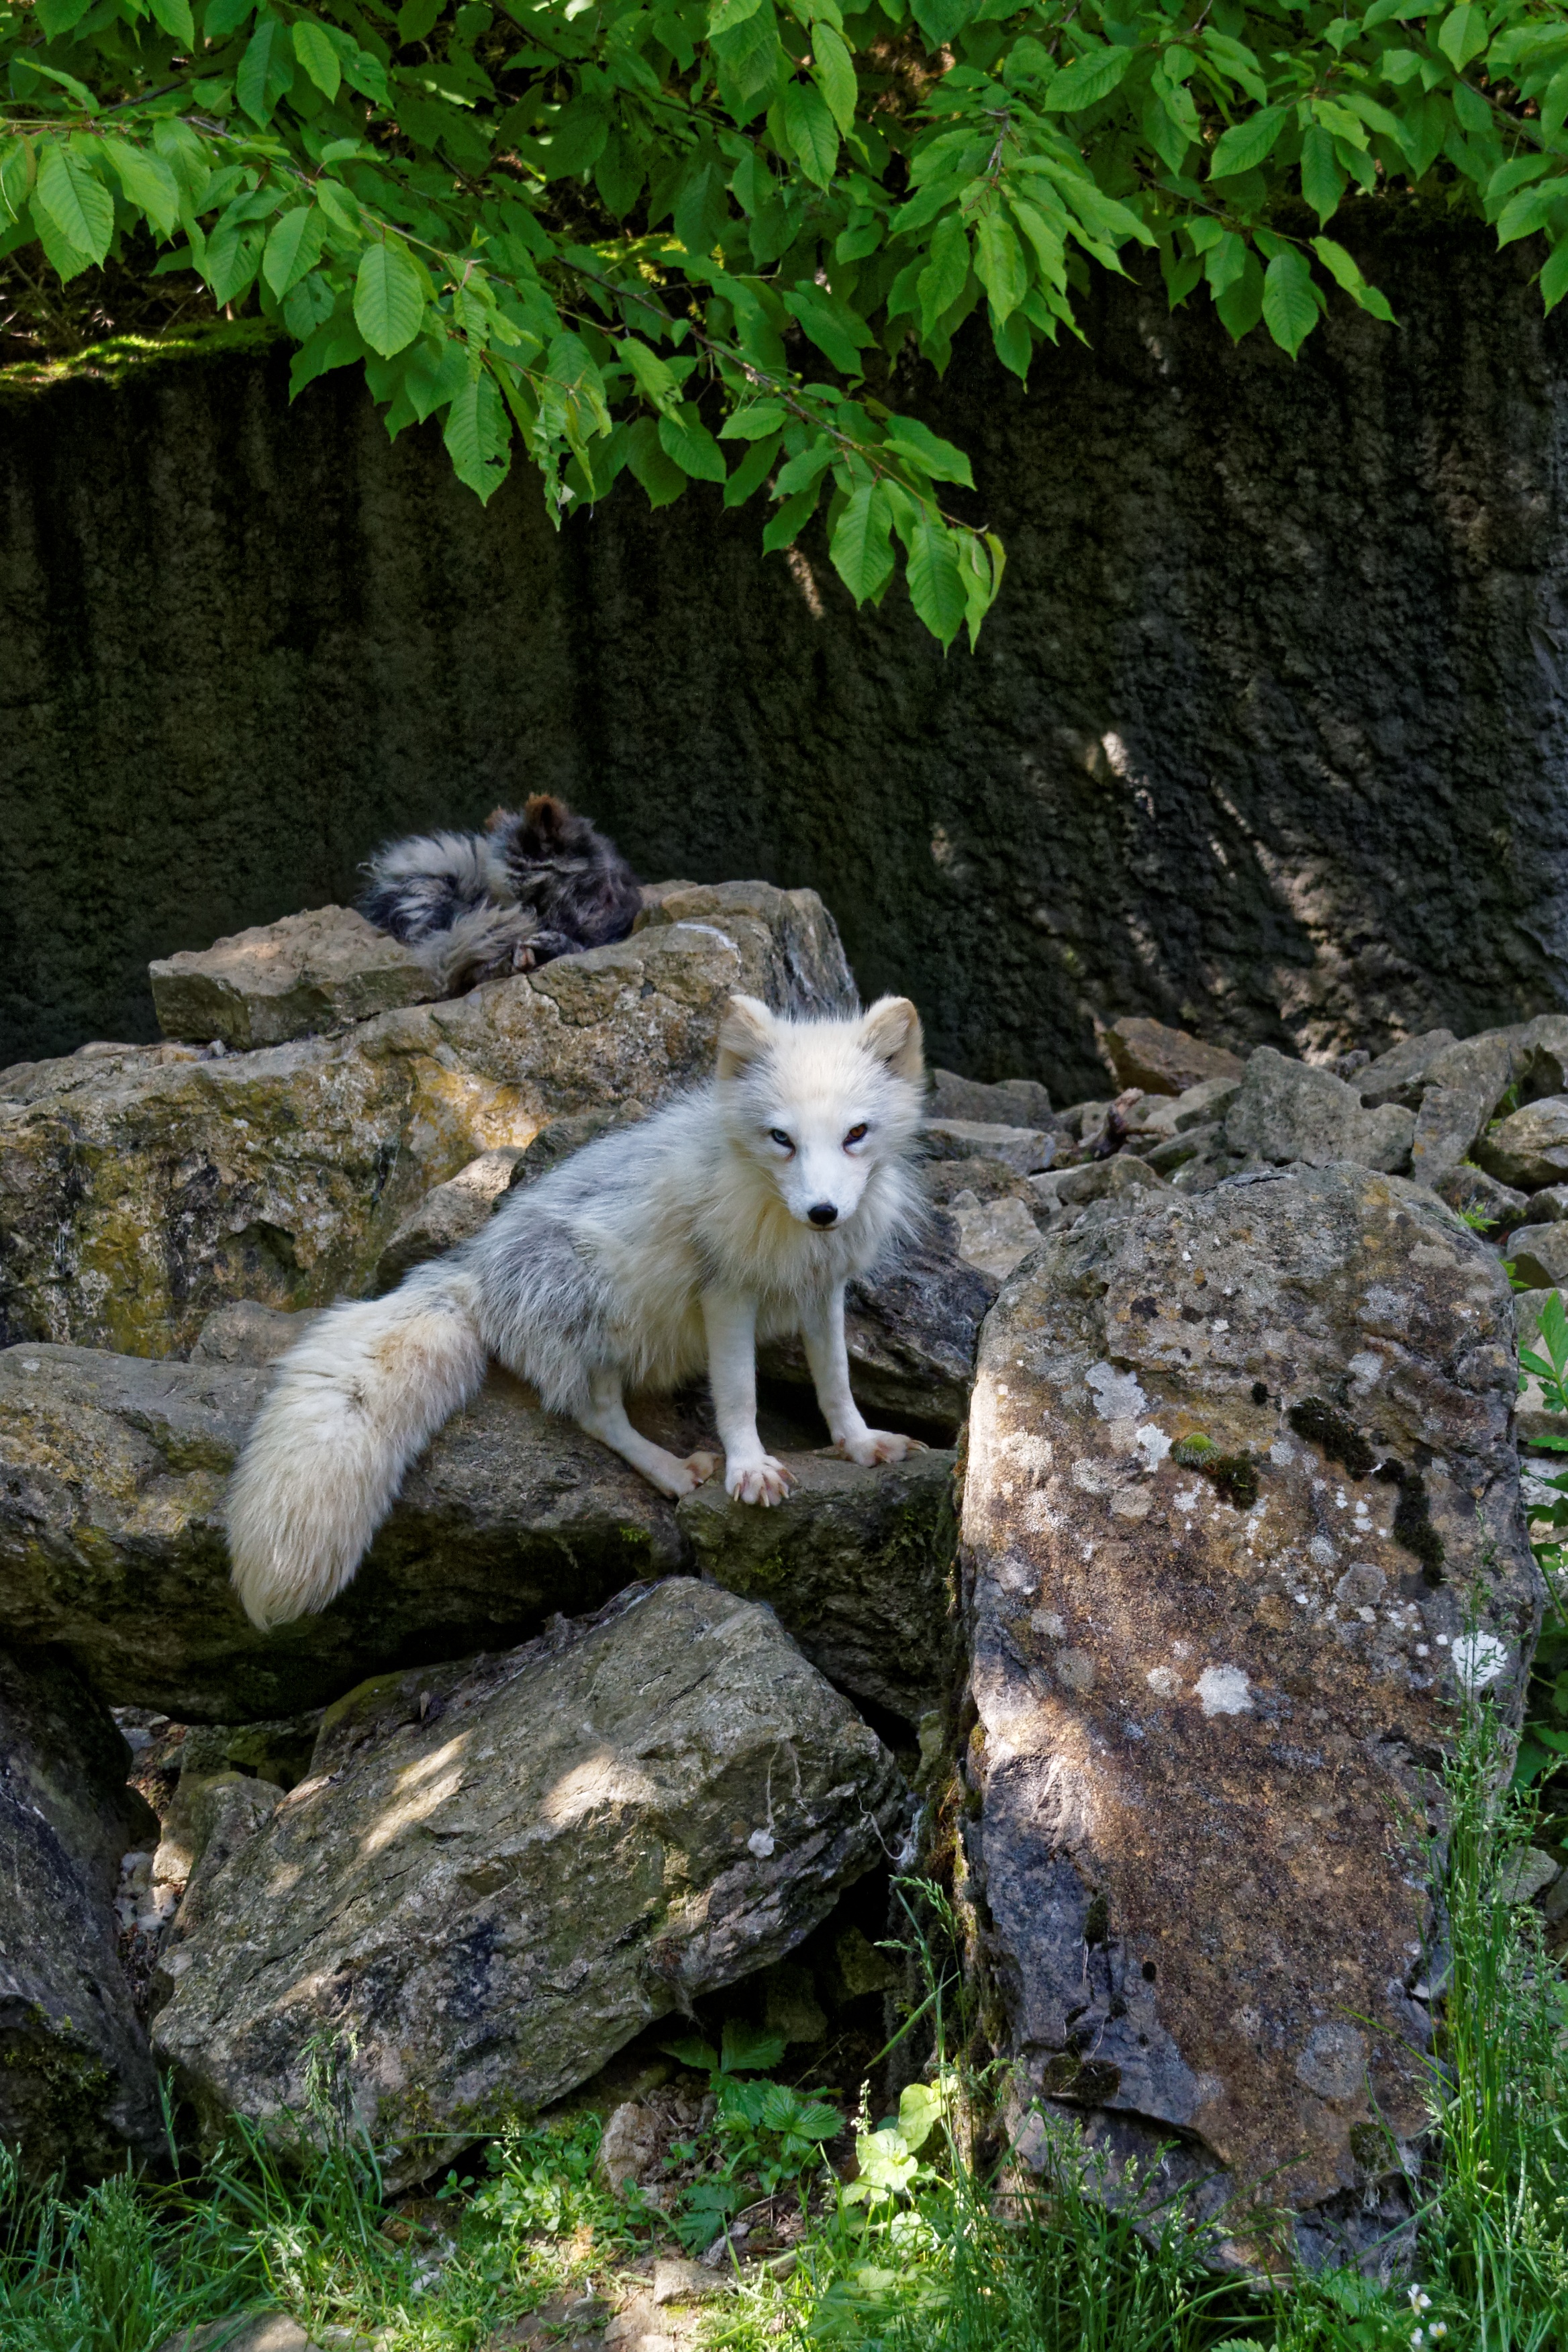
tree, forest, rock, wilderness, white, wildlife, wild, zoo, cat, mammal, garden, fauna, arctic fox, stones, animals, fuchs, animal world, wildlife park